Aron Dønnum

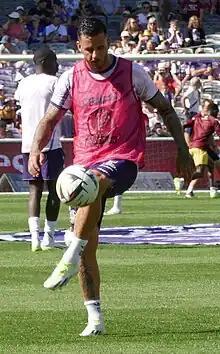
Dønnum training with Toulouse in 2023

Aron Leonard Bizet Dønnum (born 20 April 1998) is a Norwegian professional footballer who plays as a winger for Toulouse and the Norway national team.